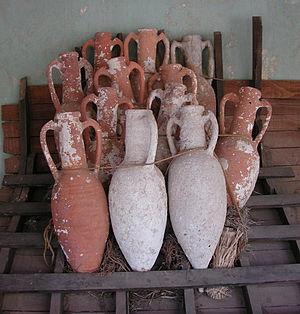
L'amphore est, dans l'Antiquité, le récipient le plus utilisé pour le transport de produits de base : le vin, l'huile d'olive, la bière et les sauces de poissons.
L’Antiquité tardive est une expression utilisée pour désigner une période de l’histoire européenne qui commence à la fin du IIIᵉ siècle mais dont le terme est beaucoup plus flou. Elle n’est employée qu’en référence aux pays ayant appartenu au monde romain : les régions d’Europe occidentale, orientale et méridionale, d’Asie et d’Afrique autour du bassin méditerranéen mais se prolonge bien au-delà de la fin de l’Empire romain d’Occident en 476.
Lugdunum, aujourd'hui Lyon, est le nom du site gaulois où une colonie de droit romain fut fondée en 43 av. J.-C. par Lucius Munatius Plancus, alors gouverneur de la Gaule chevelue, sous la titulature initiale de Colonia Copia Felix Munatia Lugudunum. Cette colonie, fondée à l'occasion des troubles qui suivent l'assassinat de Jules César en 44 av. J.-C., devint la capitale des Gaules à partir de 27 av. J.-C.
L’économie sous la Rome antique s'est fortement développée à partir du IIᵉ siècle av. J.-C. en même temps que l'expansion territoriale. Cette croissance est due à plusieurs facteurs : d'une part la maîtrise d'un certain nombre de techniques et d'autre part les butins de guerre, les recettes d'imposition, et la main d'œuvre gratuite que constituent les esclaves. Rome a contrôlé de vastes territoires naturels et de grandes ressources humaines sa puissance économique venait principalement du commerce et de l'agriculture. L'effondrement du système financier est une des raisons estimées du déclin de l'Empire romain d'Occident.